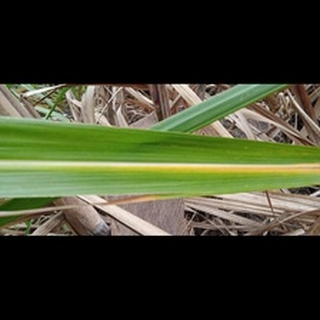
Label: sugarcane_yellow_leaf_disease